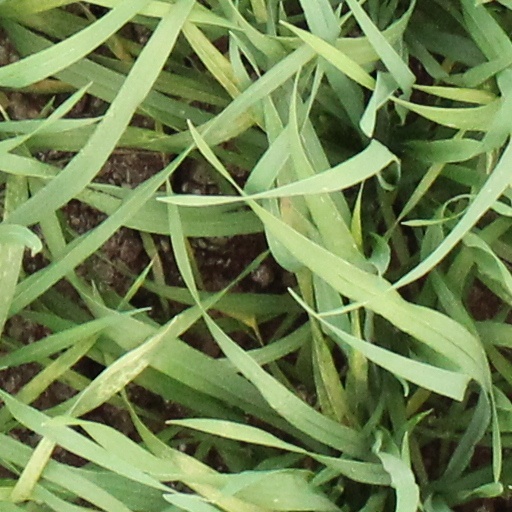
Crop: wheat